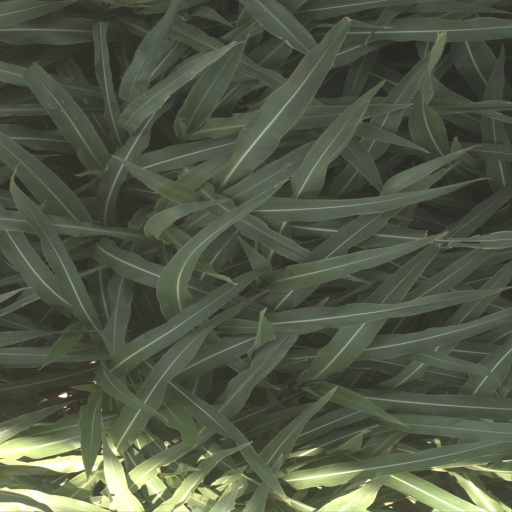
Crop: sorghum